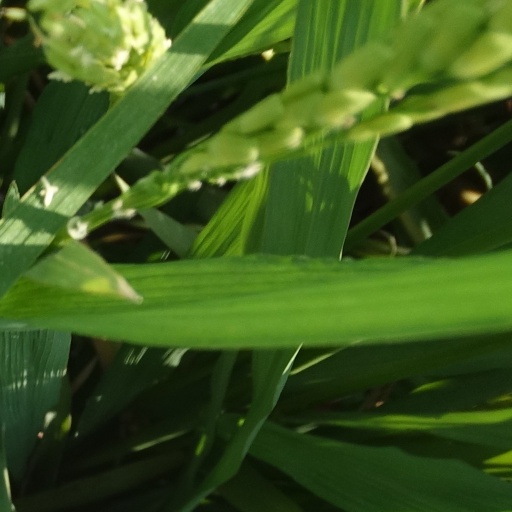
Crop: rice